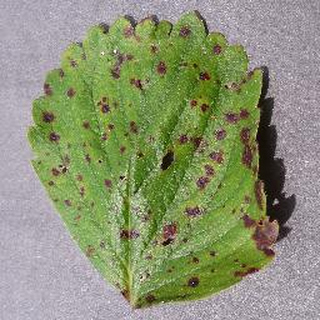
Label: strawberry_leaf_scorch